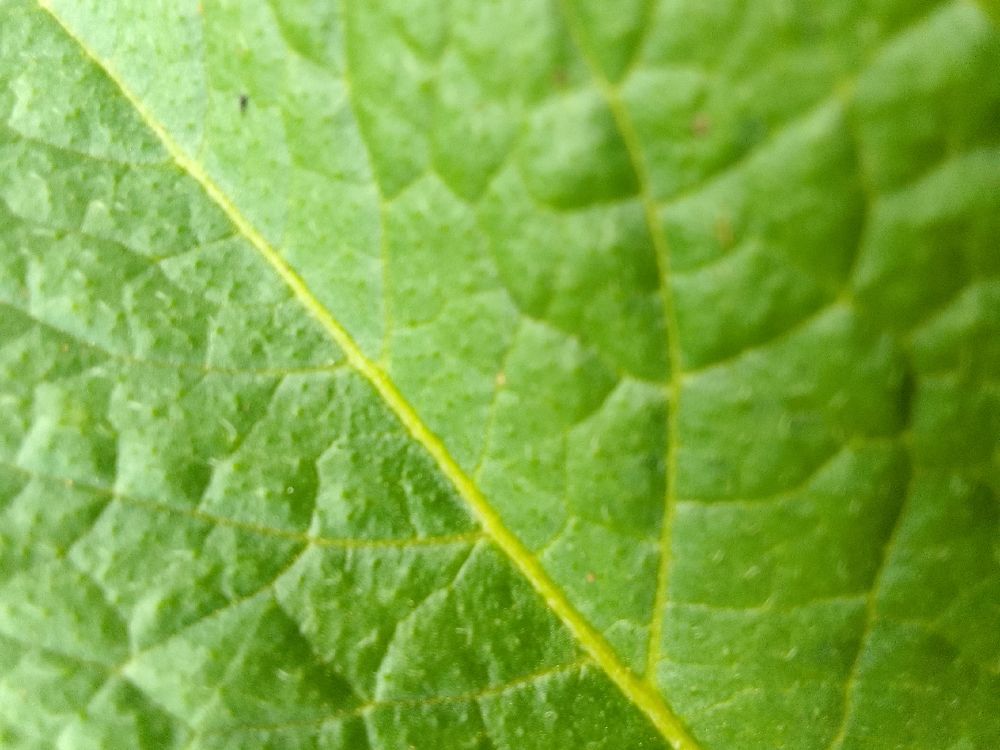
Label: Healthy